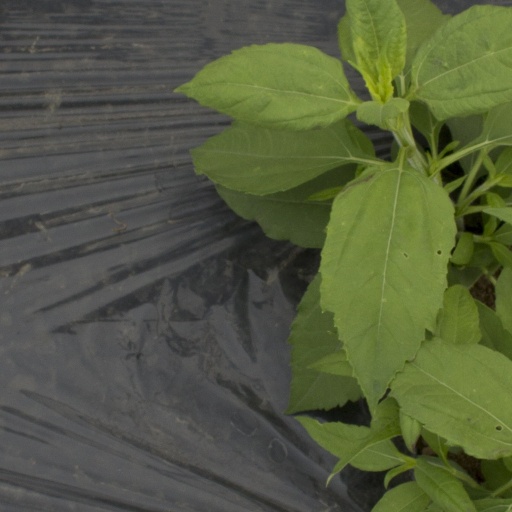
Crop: Jerusalem artichoke